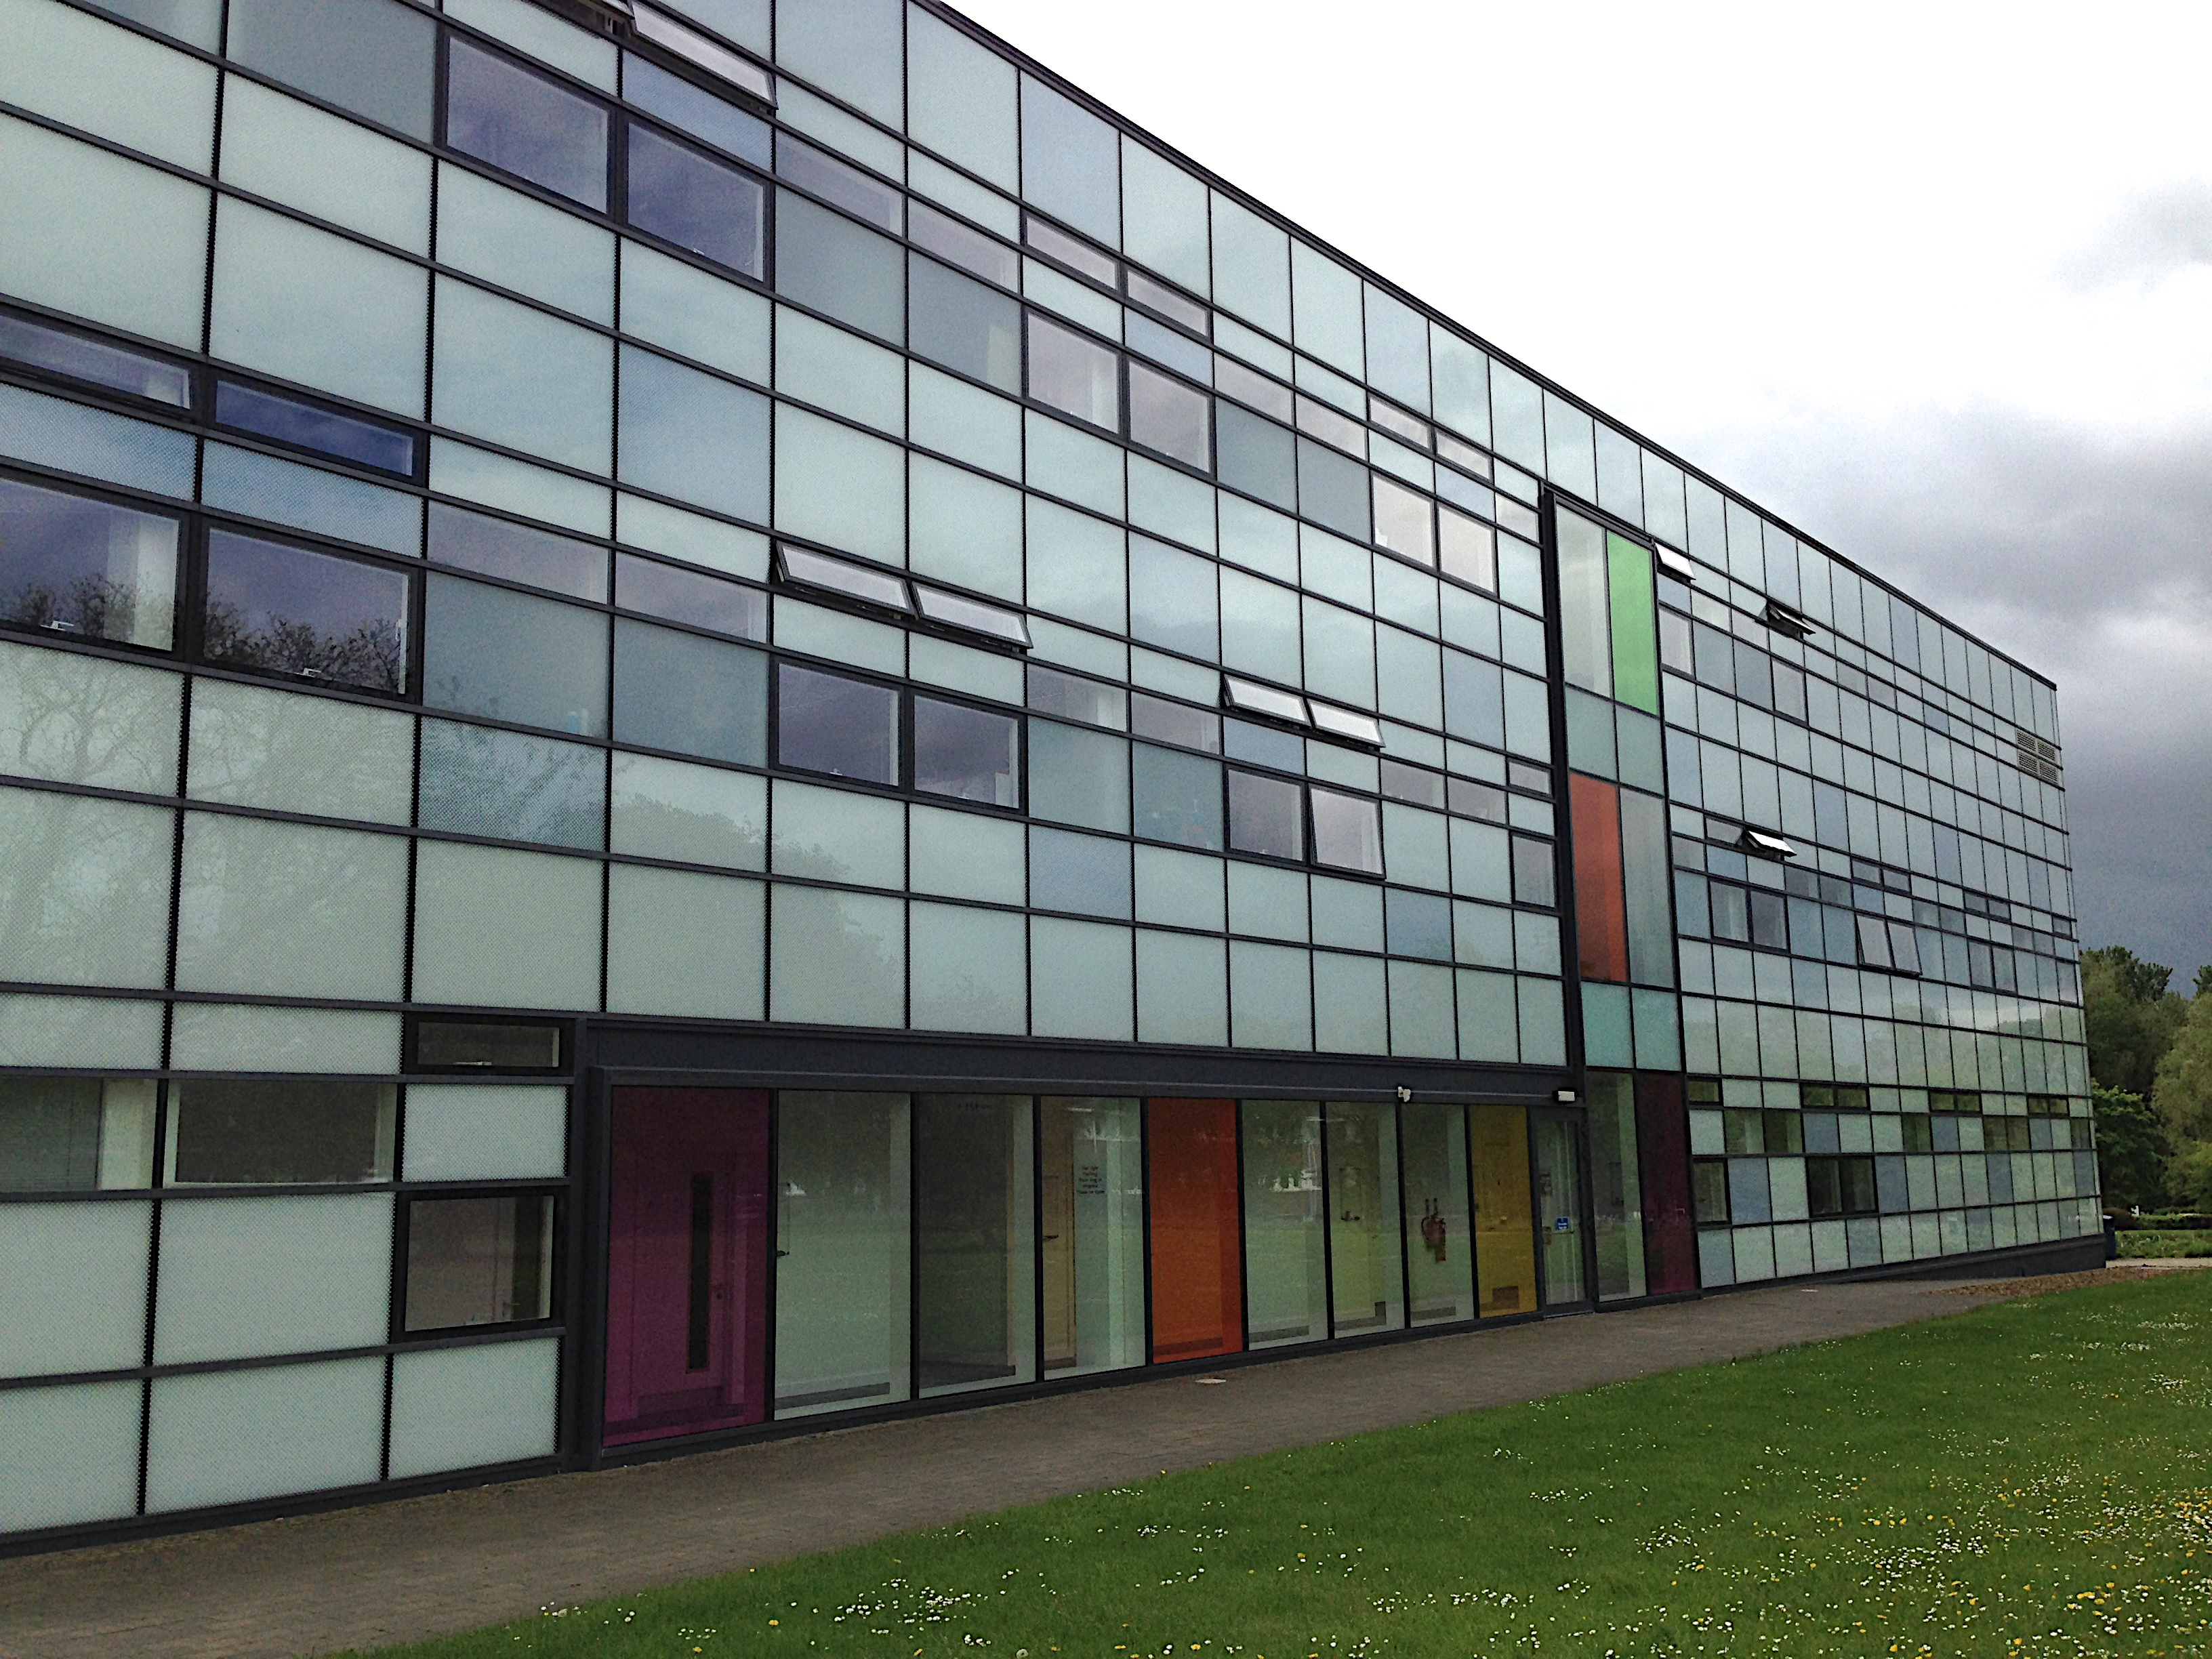
architecture, building, facade, professional, stadium, arena, commercial building, headquarters, real estate